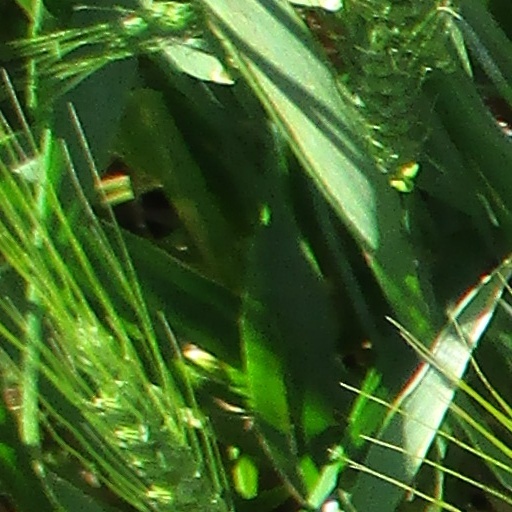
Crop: wheat